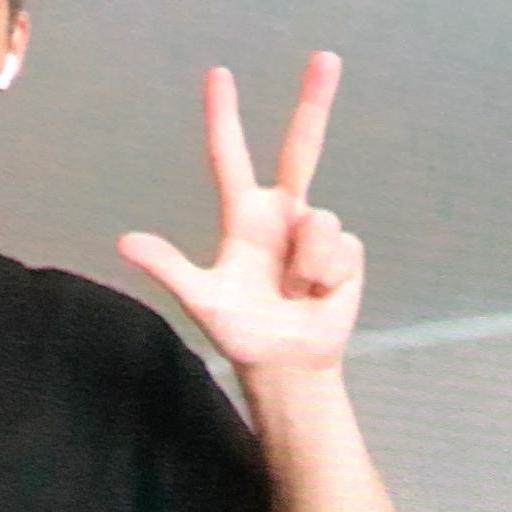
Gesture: three2